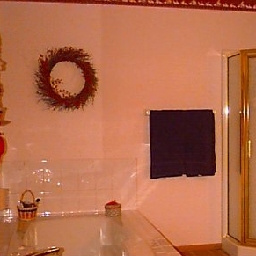
Room type: bedroom